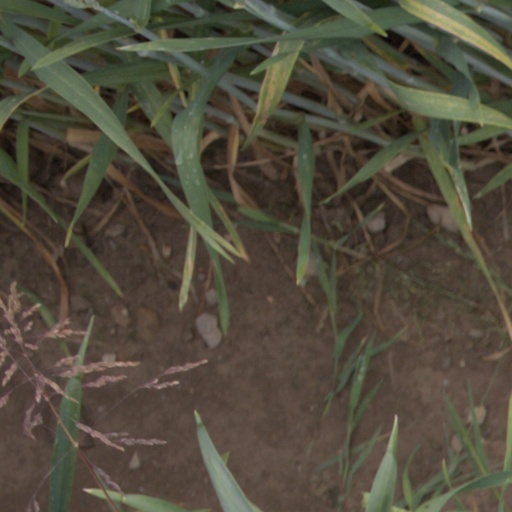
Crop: wheat